New York University Abu Dhabi

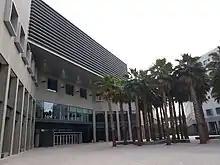
John E. Sexton's square with 36 Palm Trees, which represents the age of the United Arab Emirates in the year of the university's foundation

The campus is located on Saadiyat Island within a cultural district for the city that houses the Louvre Abu Dhabi and is also planned to house the Zayed National Museum and the Guggenheim Abu Dhabi museum. Architect Rafael Viñoly was named master planner for the campus, designing it to combine elements of NYU's Greenwich Village environment and traditional Islamic villages. The pedestrian campus consists of state-of-the-art classrooms, library, and information technology facilities; laboratories; academic buildings; student dormitories; faculty and residential housing; and athletic and performance facilities. The campus covers nearly 40 acres and also offers a number of public spaces, including theater and performance halls, an art gallery, conference center, and various retail offerings. The construction costs of the NYUAD Saadiyat Campus were entirely funded by the Abu Dhabi government, as will be the operating costs and any future expansions.